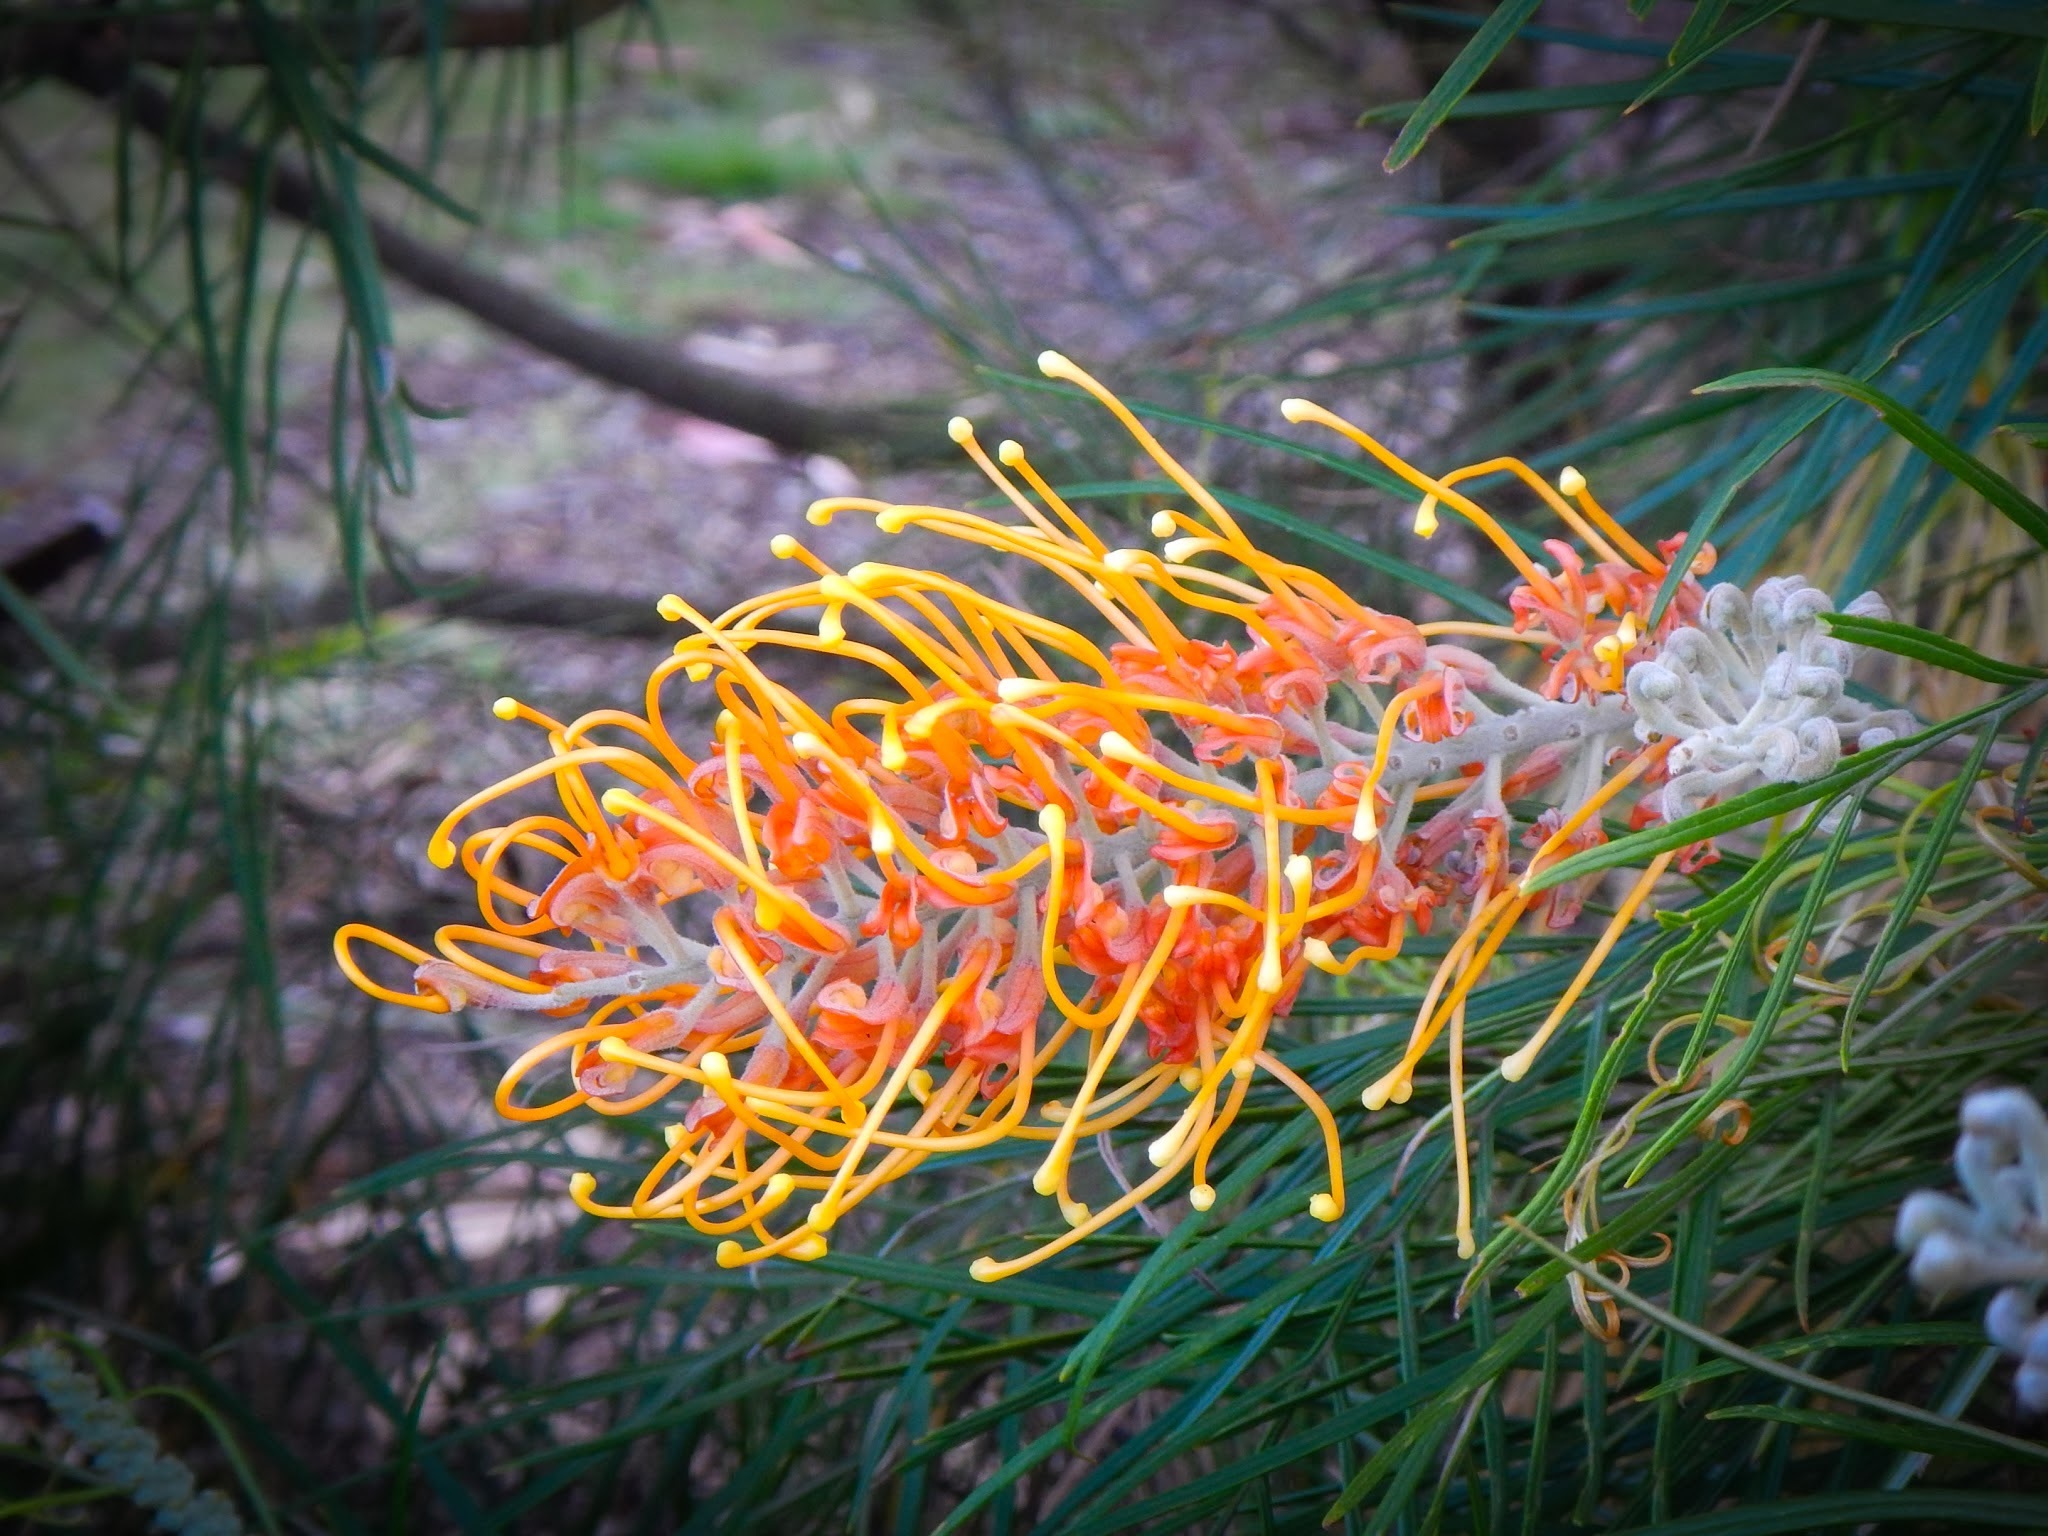
tree, nature, branch, plant, leaf, flower, summer, spring, autumn, botany, flora, yellow flower, wildflower, shrub, macro photography, flowering plant, grevillea, land plant